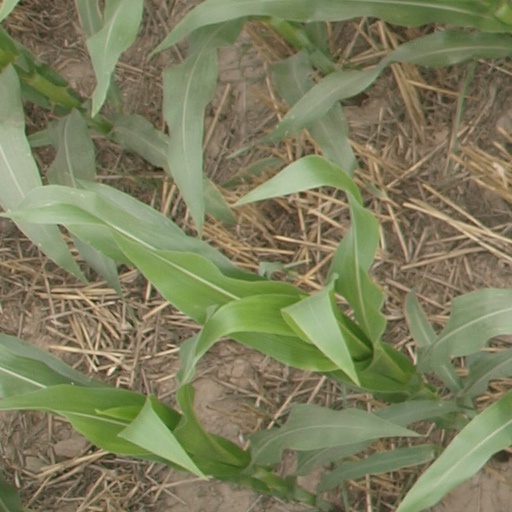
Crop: maize; corn